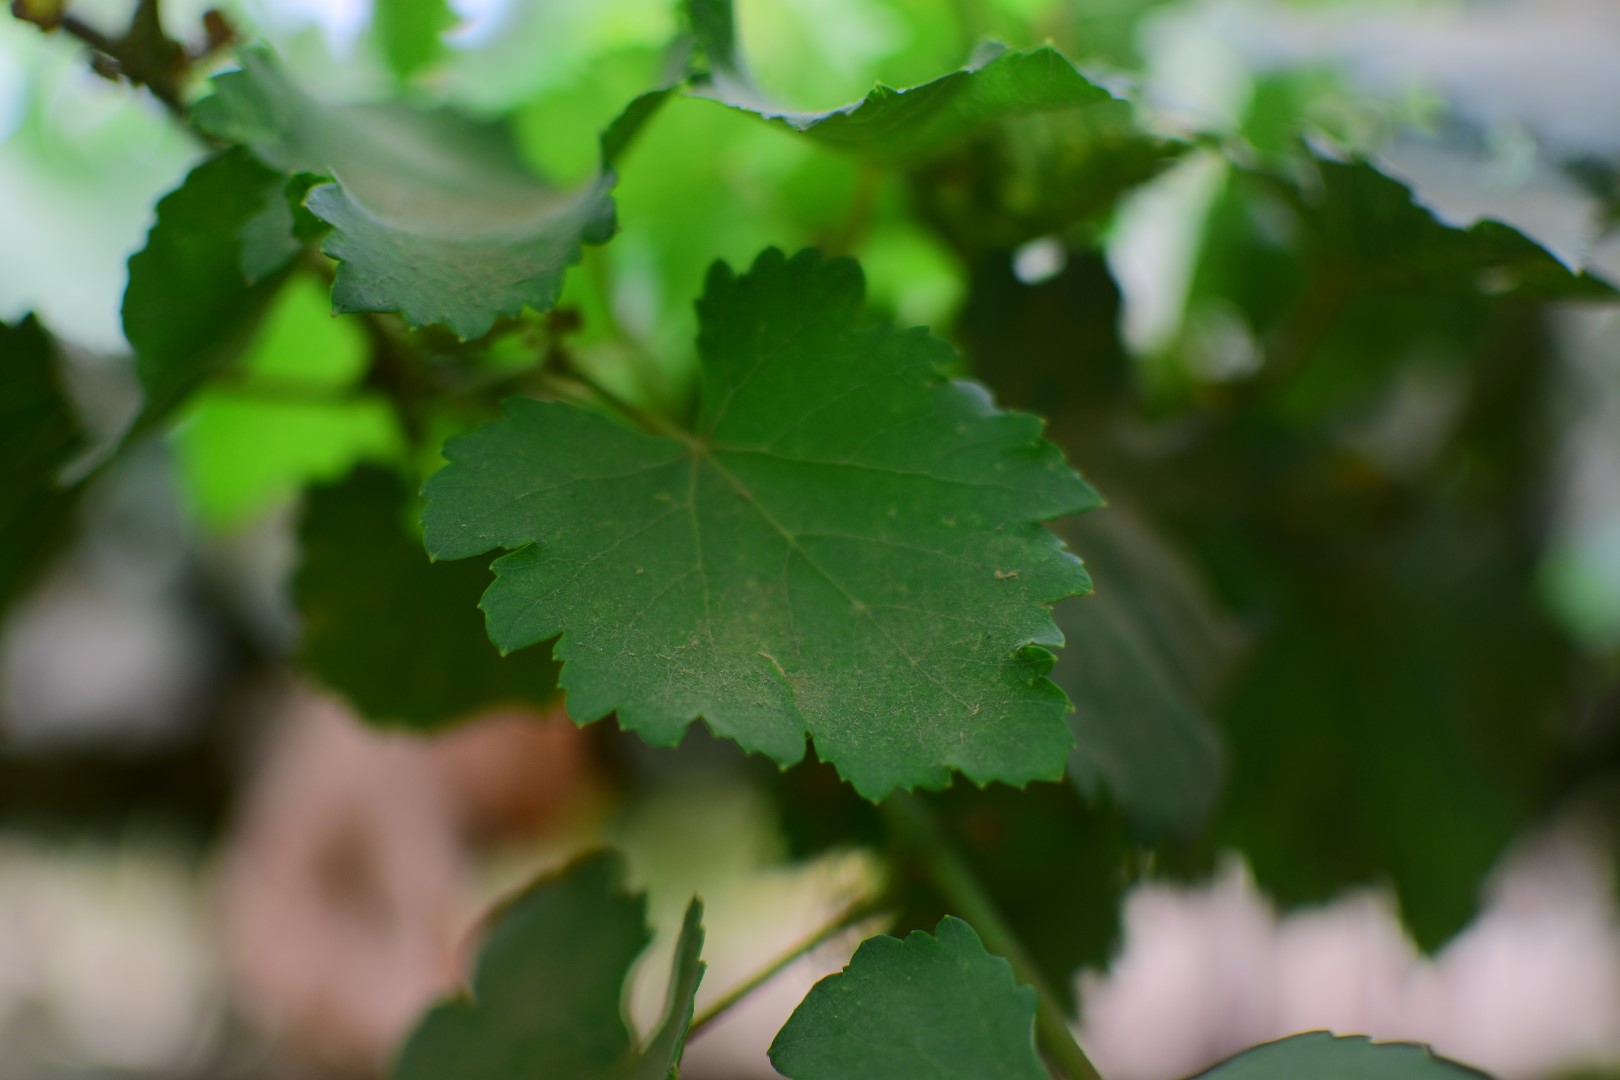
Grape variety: Kamali